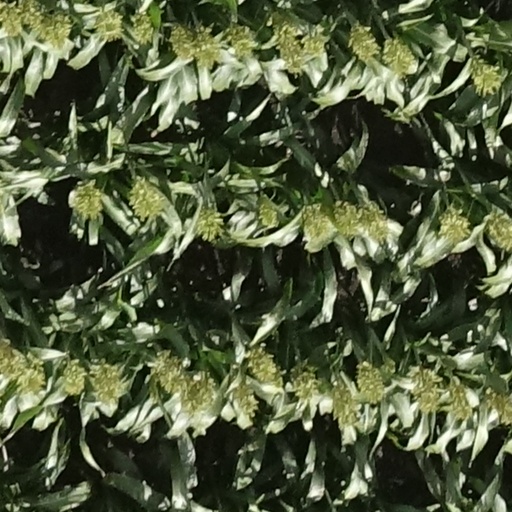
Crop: sorghum